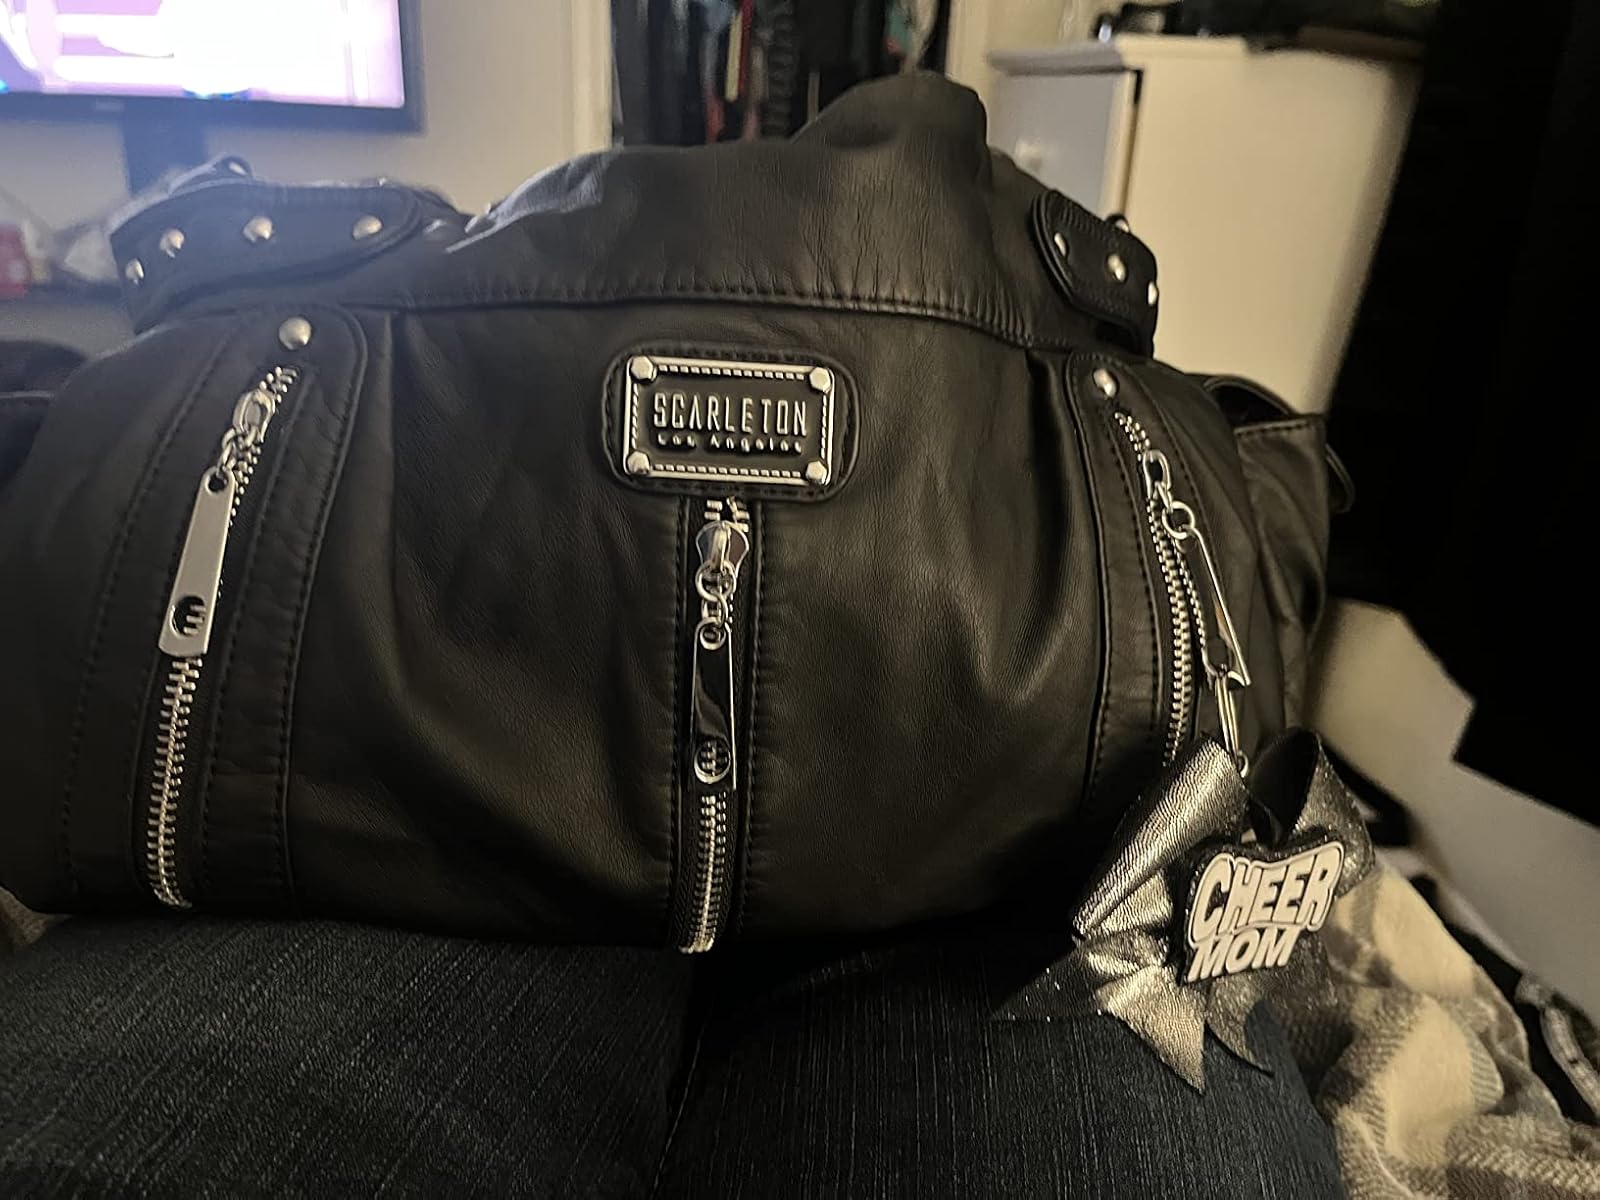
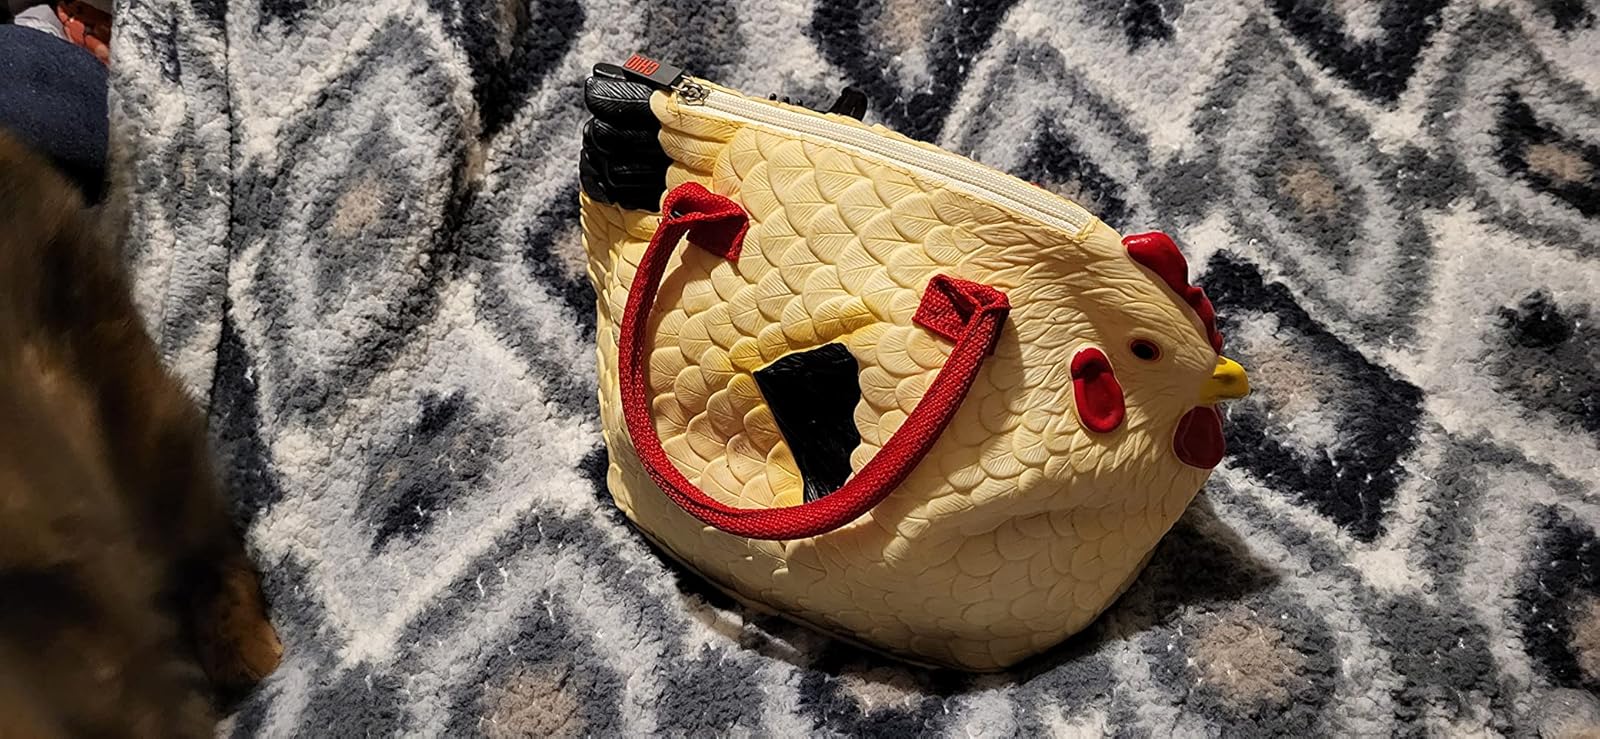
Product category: accessories_handbag
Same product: no